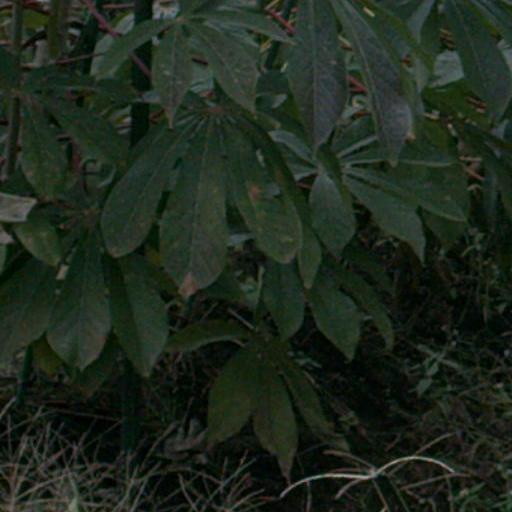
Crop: cassava